Vicksburg, Colorado

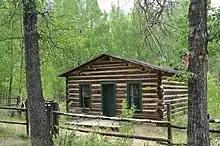
Early cabin

Vicksburg was founded in 1867 after prospectors from Leadville, Colorado camping out in the Clear Creek Canyon lost their burros. The burros had wandered down the creek and when the miners found their pack animals, they discovered gold in the creek bed as well. In its heyday, Vicksburg had a post office, school, blacksmith, two hotels, two billiard halls, several saloons, a general store, an assay office, and a livery stable. Early miners packed in Balm of Gilead (balsam poplar) trees on the backs of burros and planted them to line the street. The trees still stand today and are watered by ditches leading from Vicksburg Creek into the town. The ditches were dug on either side of the street to provide a water system; wooden boxes were built in the ditches to keep food cold and provide water to fight fires.